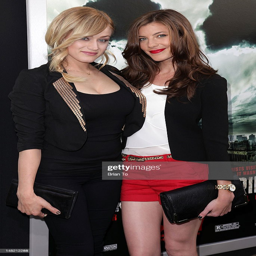
actors attend the los angeles premiere .